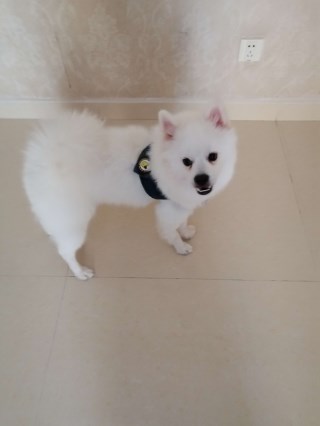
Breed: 1936-n000005-Pomeranian